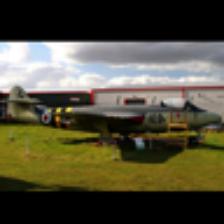
Label: NonHuman